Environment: real
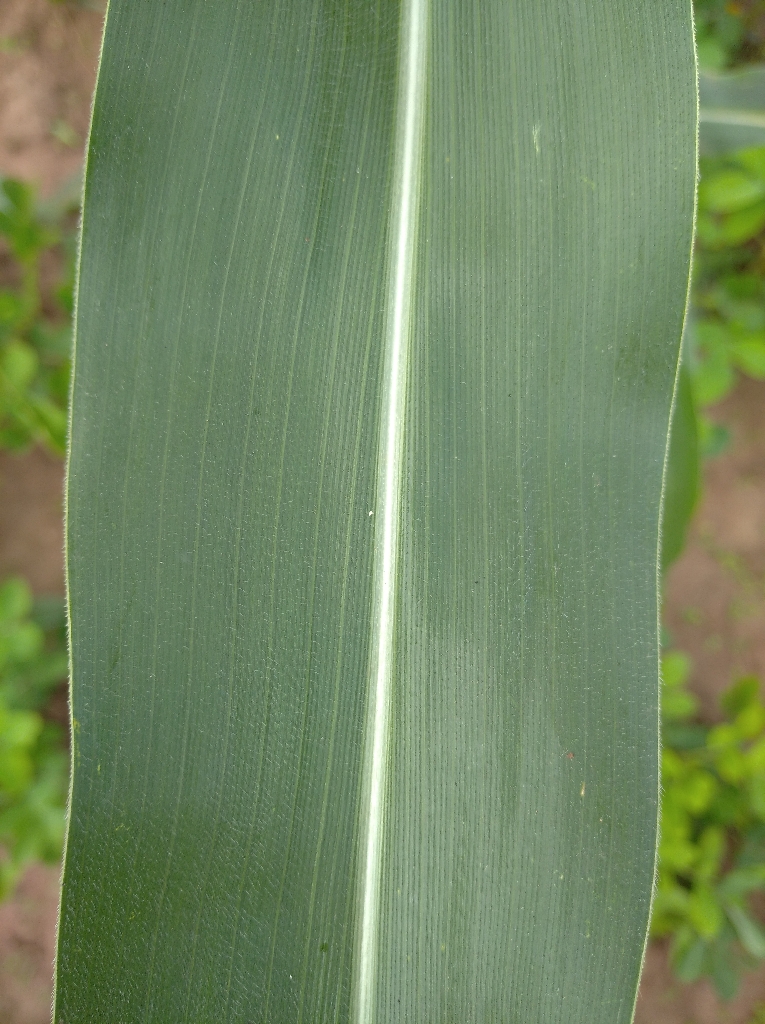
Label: healthy